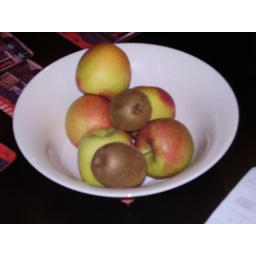
Fruit bowl with fruit in - that is what you do with a fruit bowl